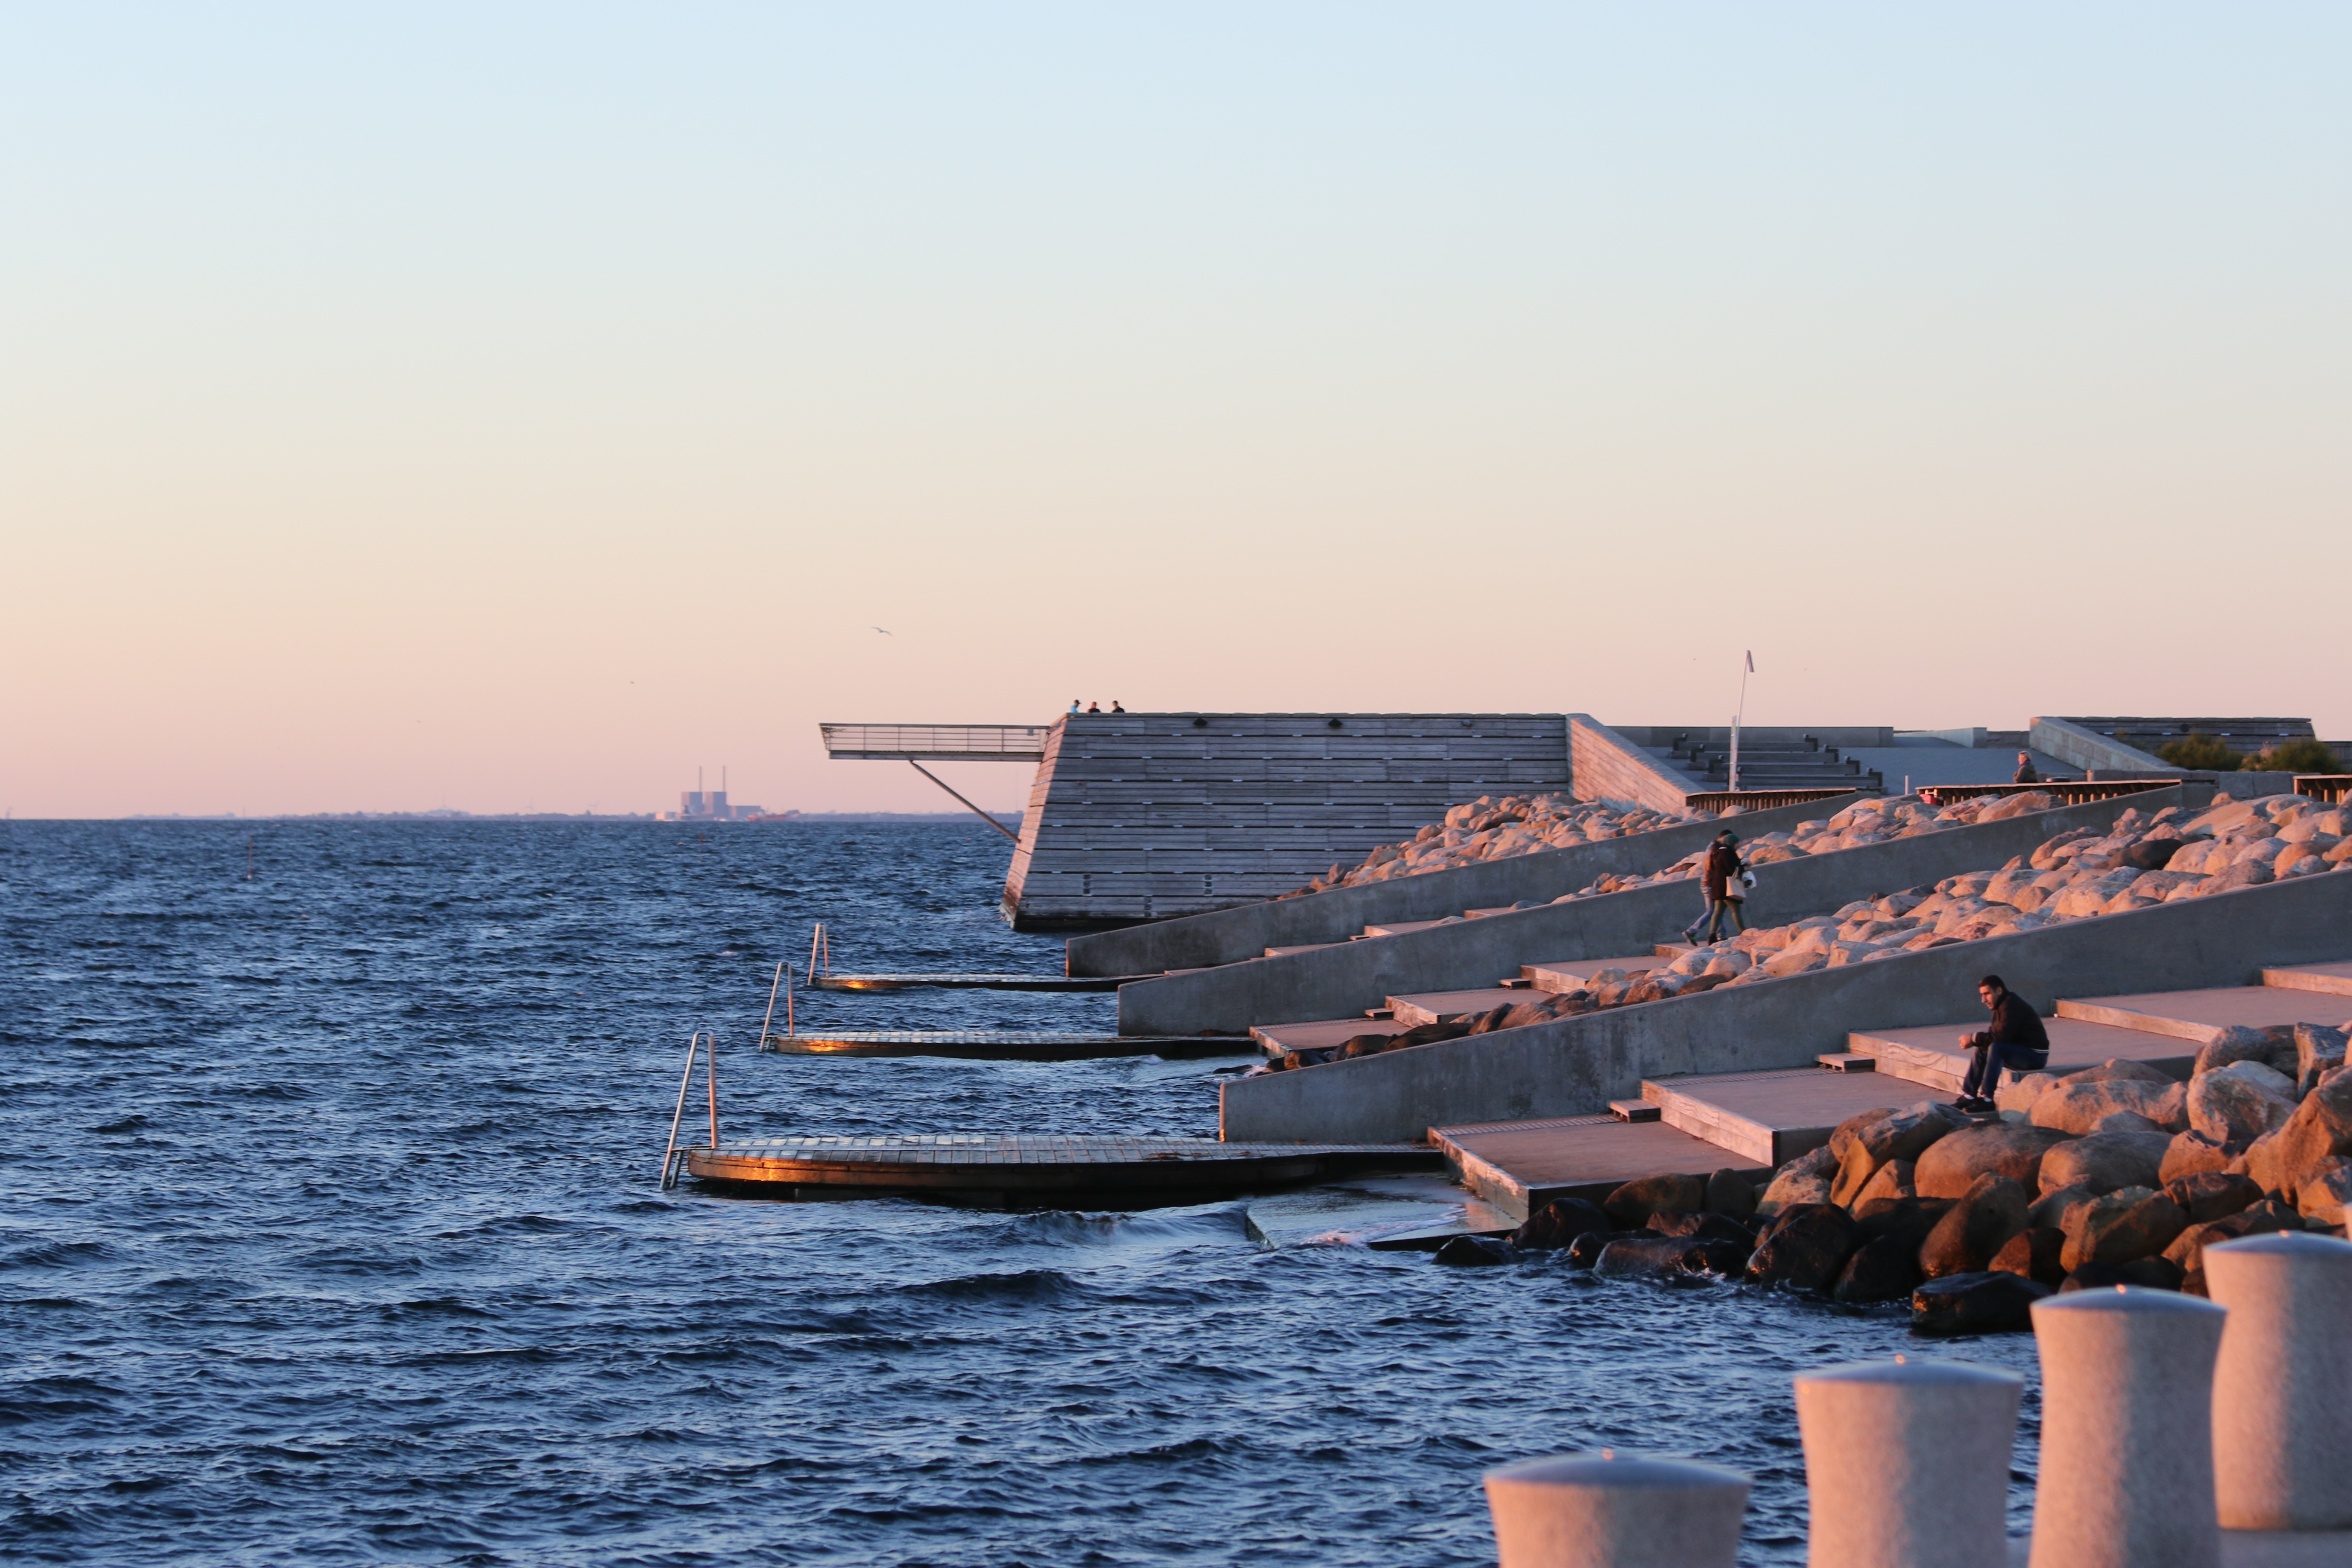
beach, sea, coast, ocean, horizon, dock, sunset, boat, morning, shore, wave, vehicle, bay, boating, watercraft, breakwater